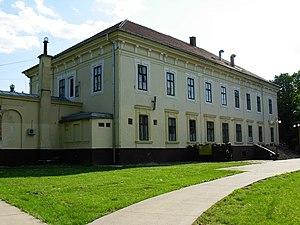
Novi Sad est une ville et une municipalité de Serbie située dans la province autonome de Voïvodine et dans le district de Bačka méridionale. Selon les données du recensement de 2011, la ville intra muros compte 231 798 habitants, la municipalité 307 760 et le territoire métropolitain de Novi Sad, appelé Ville de Novi Sad, 341 625.
Futog est une ville de Serbie située dans la province autonome de Voïvodine et sur le territoire de la Ville de Novi Sad, district de Bačka méridionale. Au recensement de 2011, elle comptait 20 607 habitants.
Les monuments culturels protégés constituent une catégorie de monuments de Serbie inscrits sur une liste de monuments bénéficiant de la protection de l'État. Il s'agit d'une troisième catégorie de monuments protégés classés, par leur importance, après les monuments culturels d'importance exceptionnelle et les monuments culturels de grande importance.
Cet article recense les monuments culturels de la Ville de Novi Sad dans le district de Bačka méridionale en Serbie.